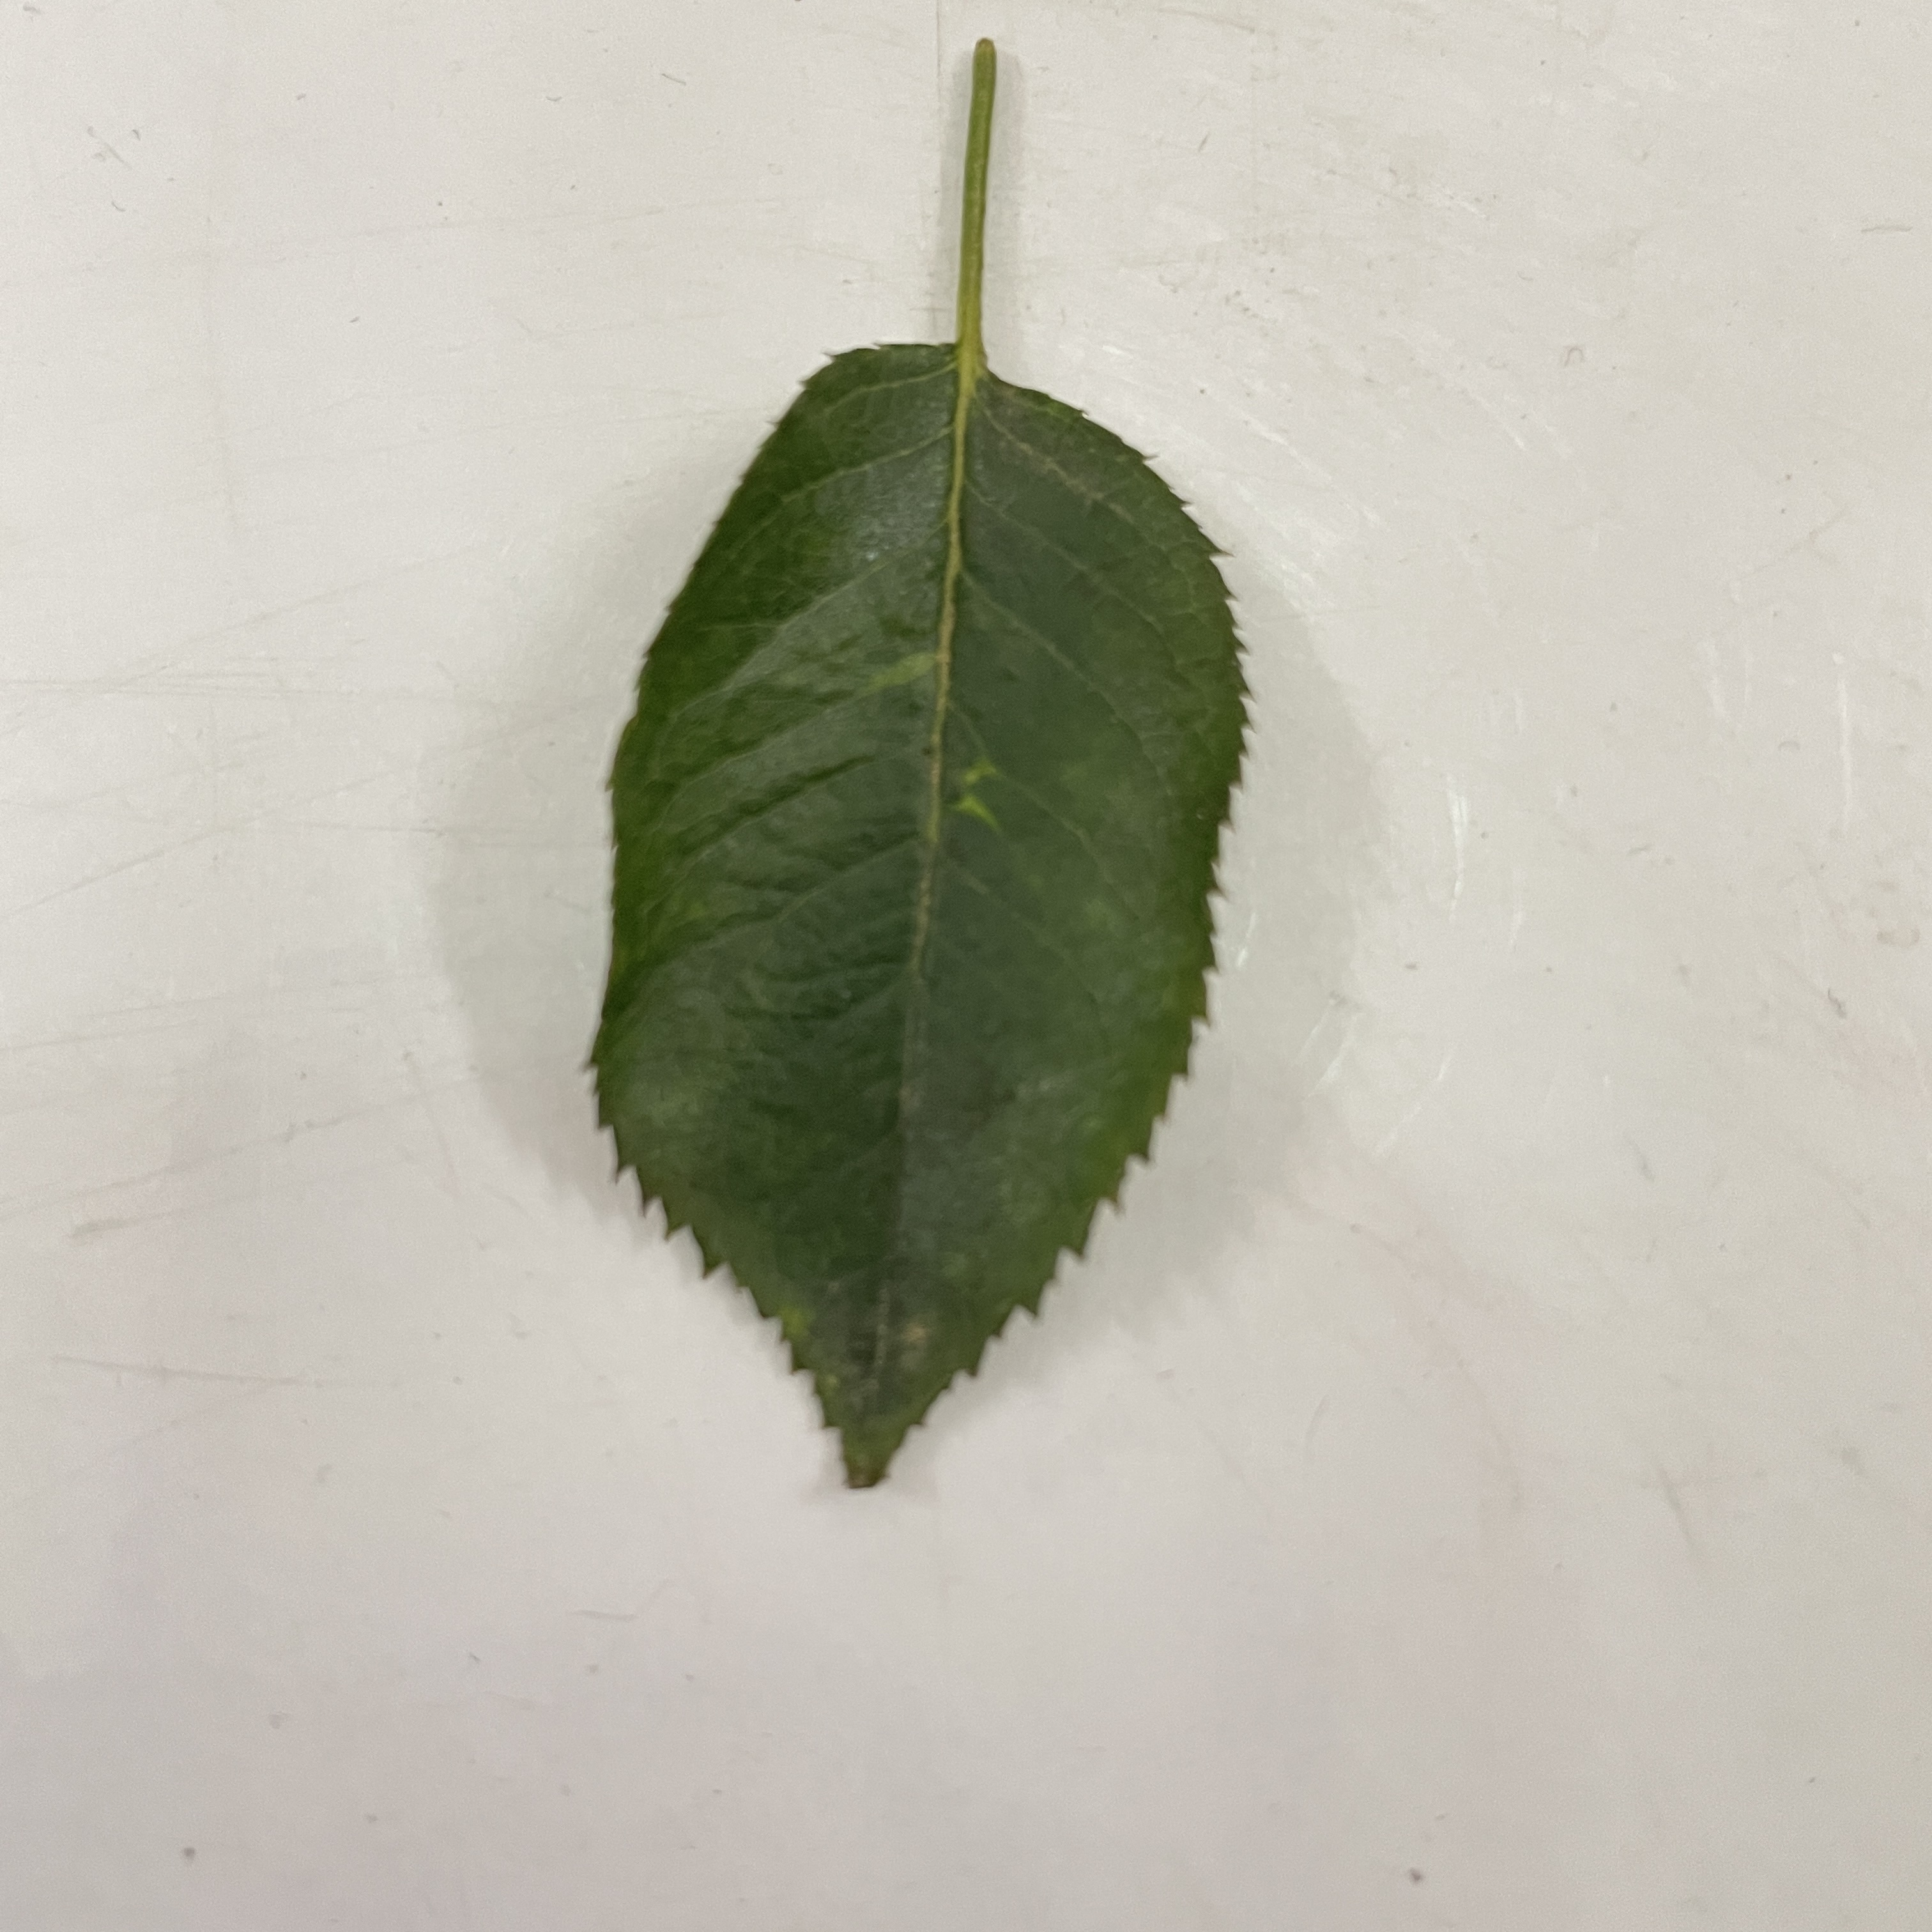
Label: Healthy Leaf